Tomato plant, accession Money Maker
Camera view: vertical (180 deg); turntable rotation: 30 degrees
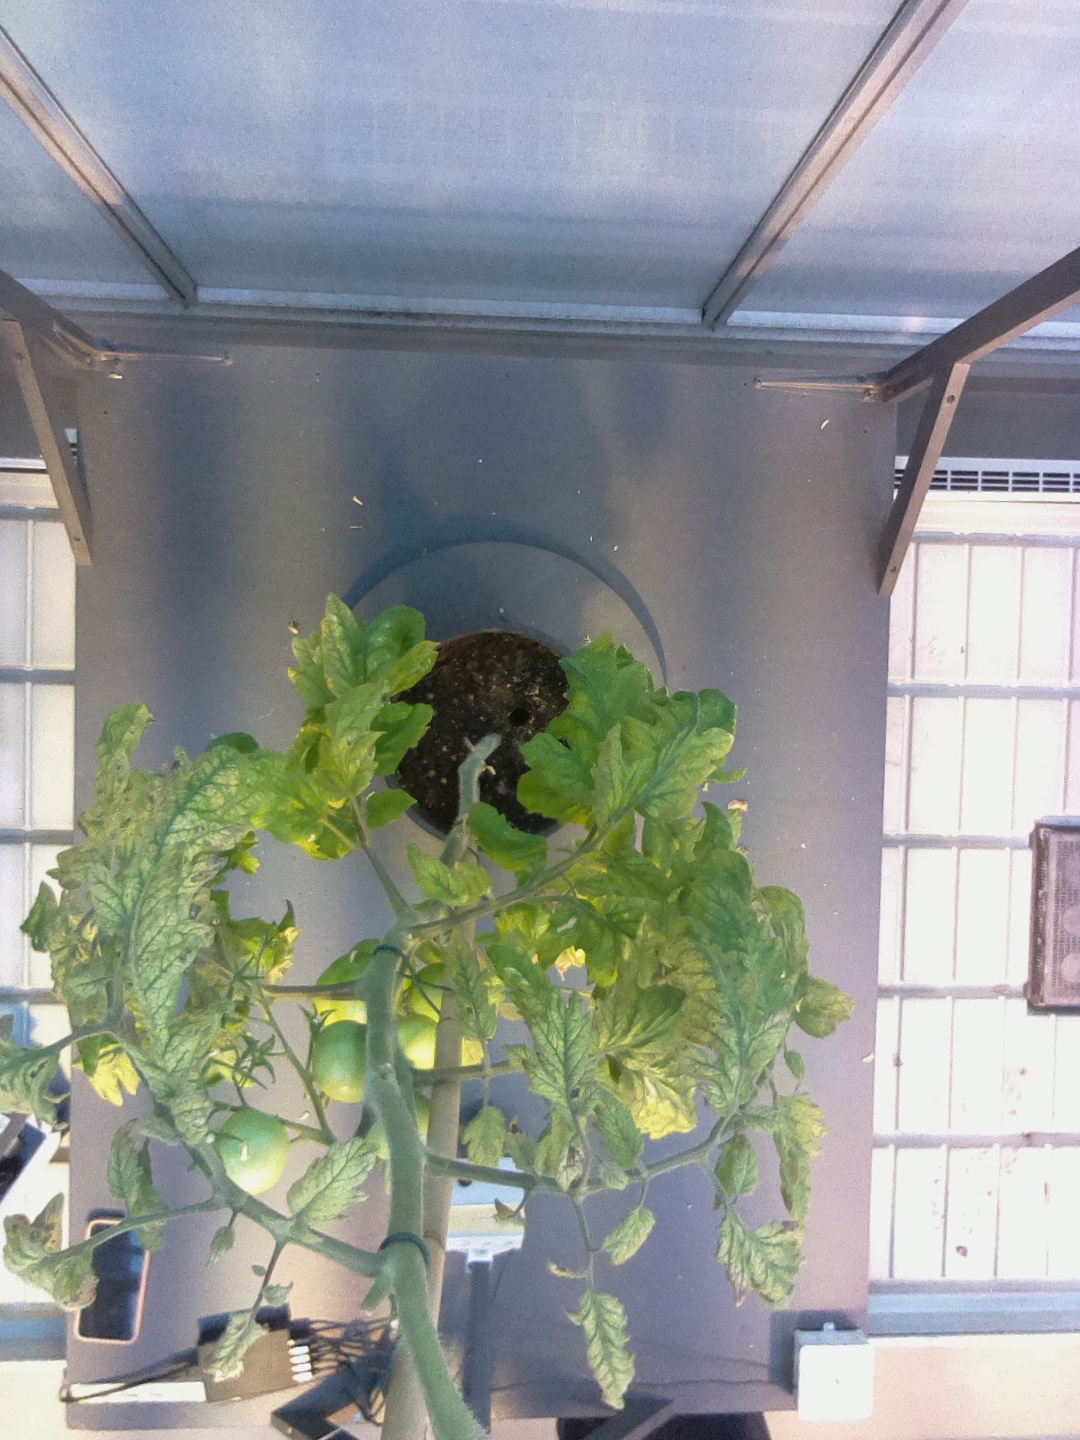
BBCH growth stage 79: 90% -100% of final fruit size